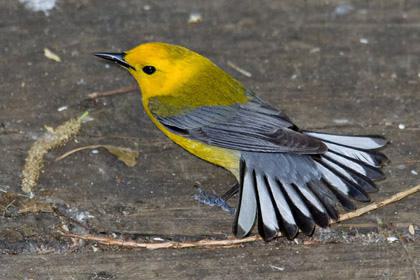
A photo of a prothonotary warbler